Flake tool

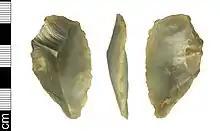
A flint flake tool from the Neolithic, found in Hertfordshire, England

In archaeology, a flake tool is a type of stone tool that was used during the Stone Age that was created by striking a flake from a prepared stone core.